Question: Please indicate a possible affordance area of the baseball bat that can be used for holding
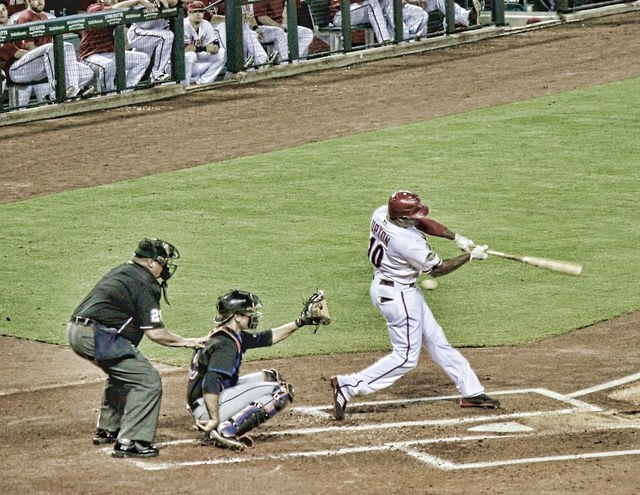
Answer: [451.891, 231.217, 493.141, 263.783]